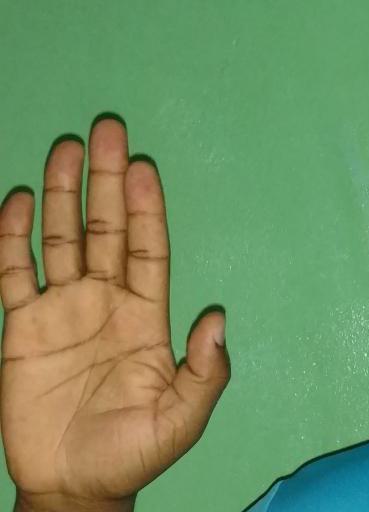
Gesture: stop